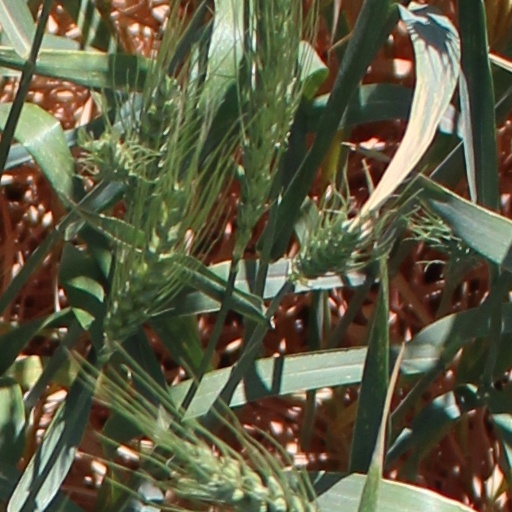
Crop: wheat